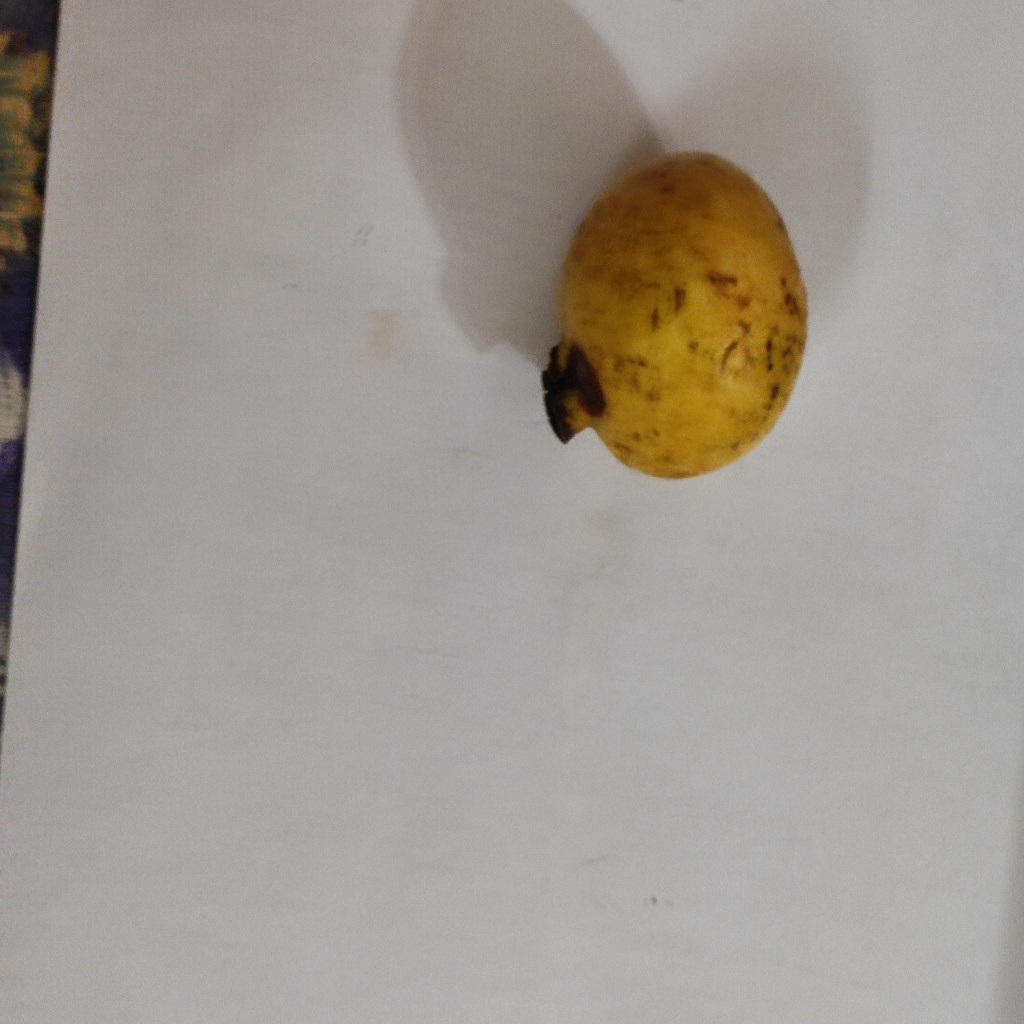
Crop: guava
Quality class: Class_B